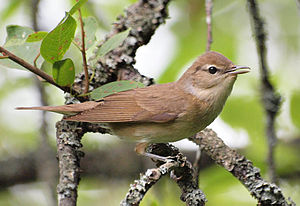
Sylviaslægten
Havesanger, Sylvia borin
Havesanger, Sylvia borin
Sylvia er en slægt af fugle, der er udbredt i Europa, Asien og Afrika. Det er sangere, der især lever af insekter og mindre bær. De danske arter trækker bort om vinteren og overvintrer længere mod syd. Nogle arter trækker til Afrika.